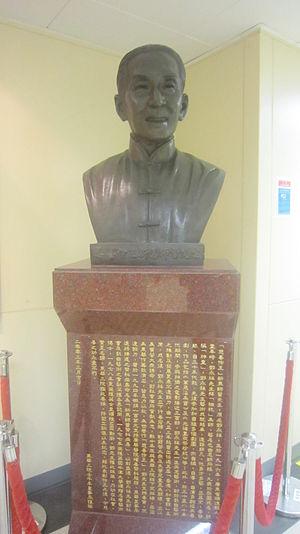
Sun Ma Sze-tsang, de son vrai nom Tang Wing-cheung, est un chanteur d'opéra cantonais et acteur hongkongais.